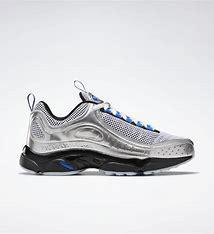
Brand: Reebok
Model: Daytona DMX Ii